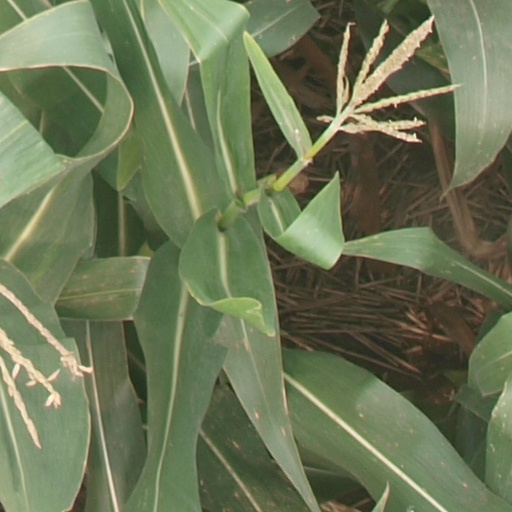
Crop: maize; corn